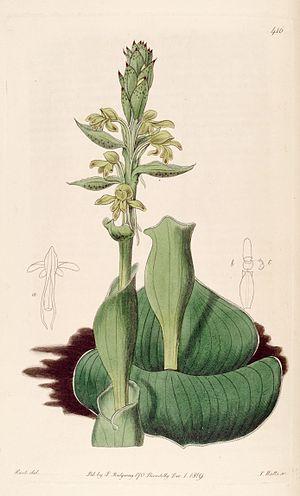
Satyrium est un genre de la famille des Orchidaceae comptant 150 espèces d'orchidées terrestres d'Afrique, d'Arabie et d'Inde.